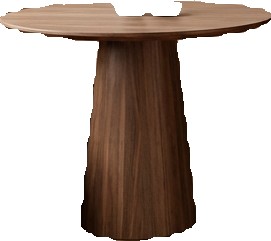
Surface category: table